Nat Phillips

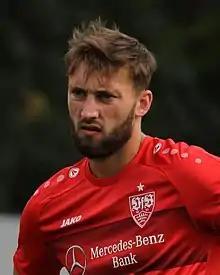
Phillips training with VfB Stuttgart in 2019

Nathaniel Harry Phillips (born 21 March 1997) is an English professional footballer who plays as a centre-back for club West Bromwich Albion.